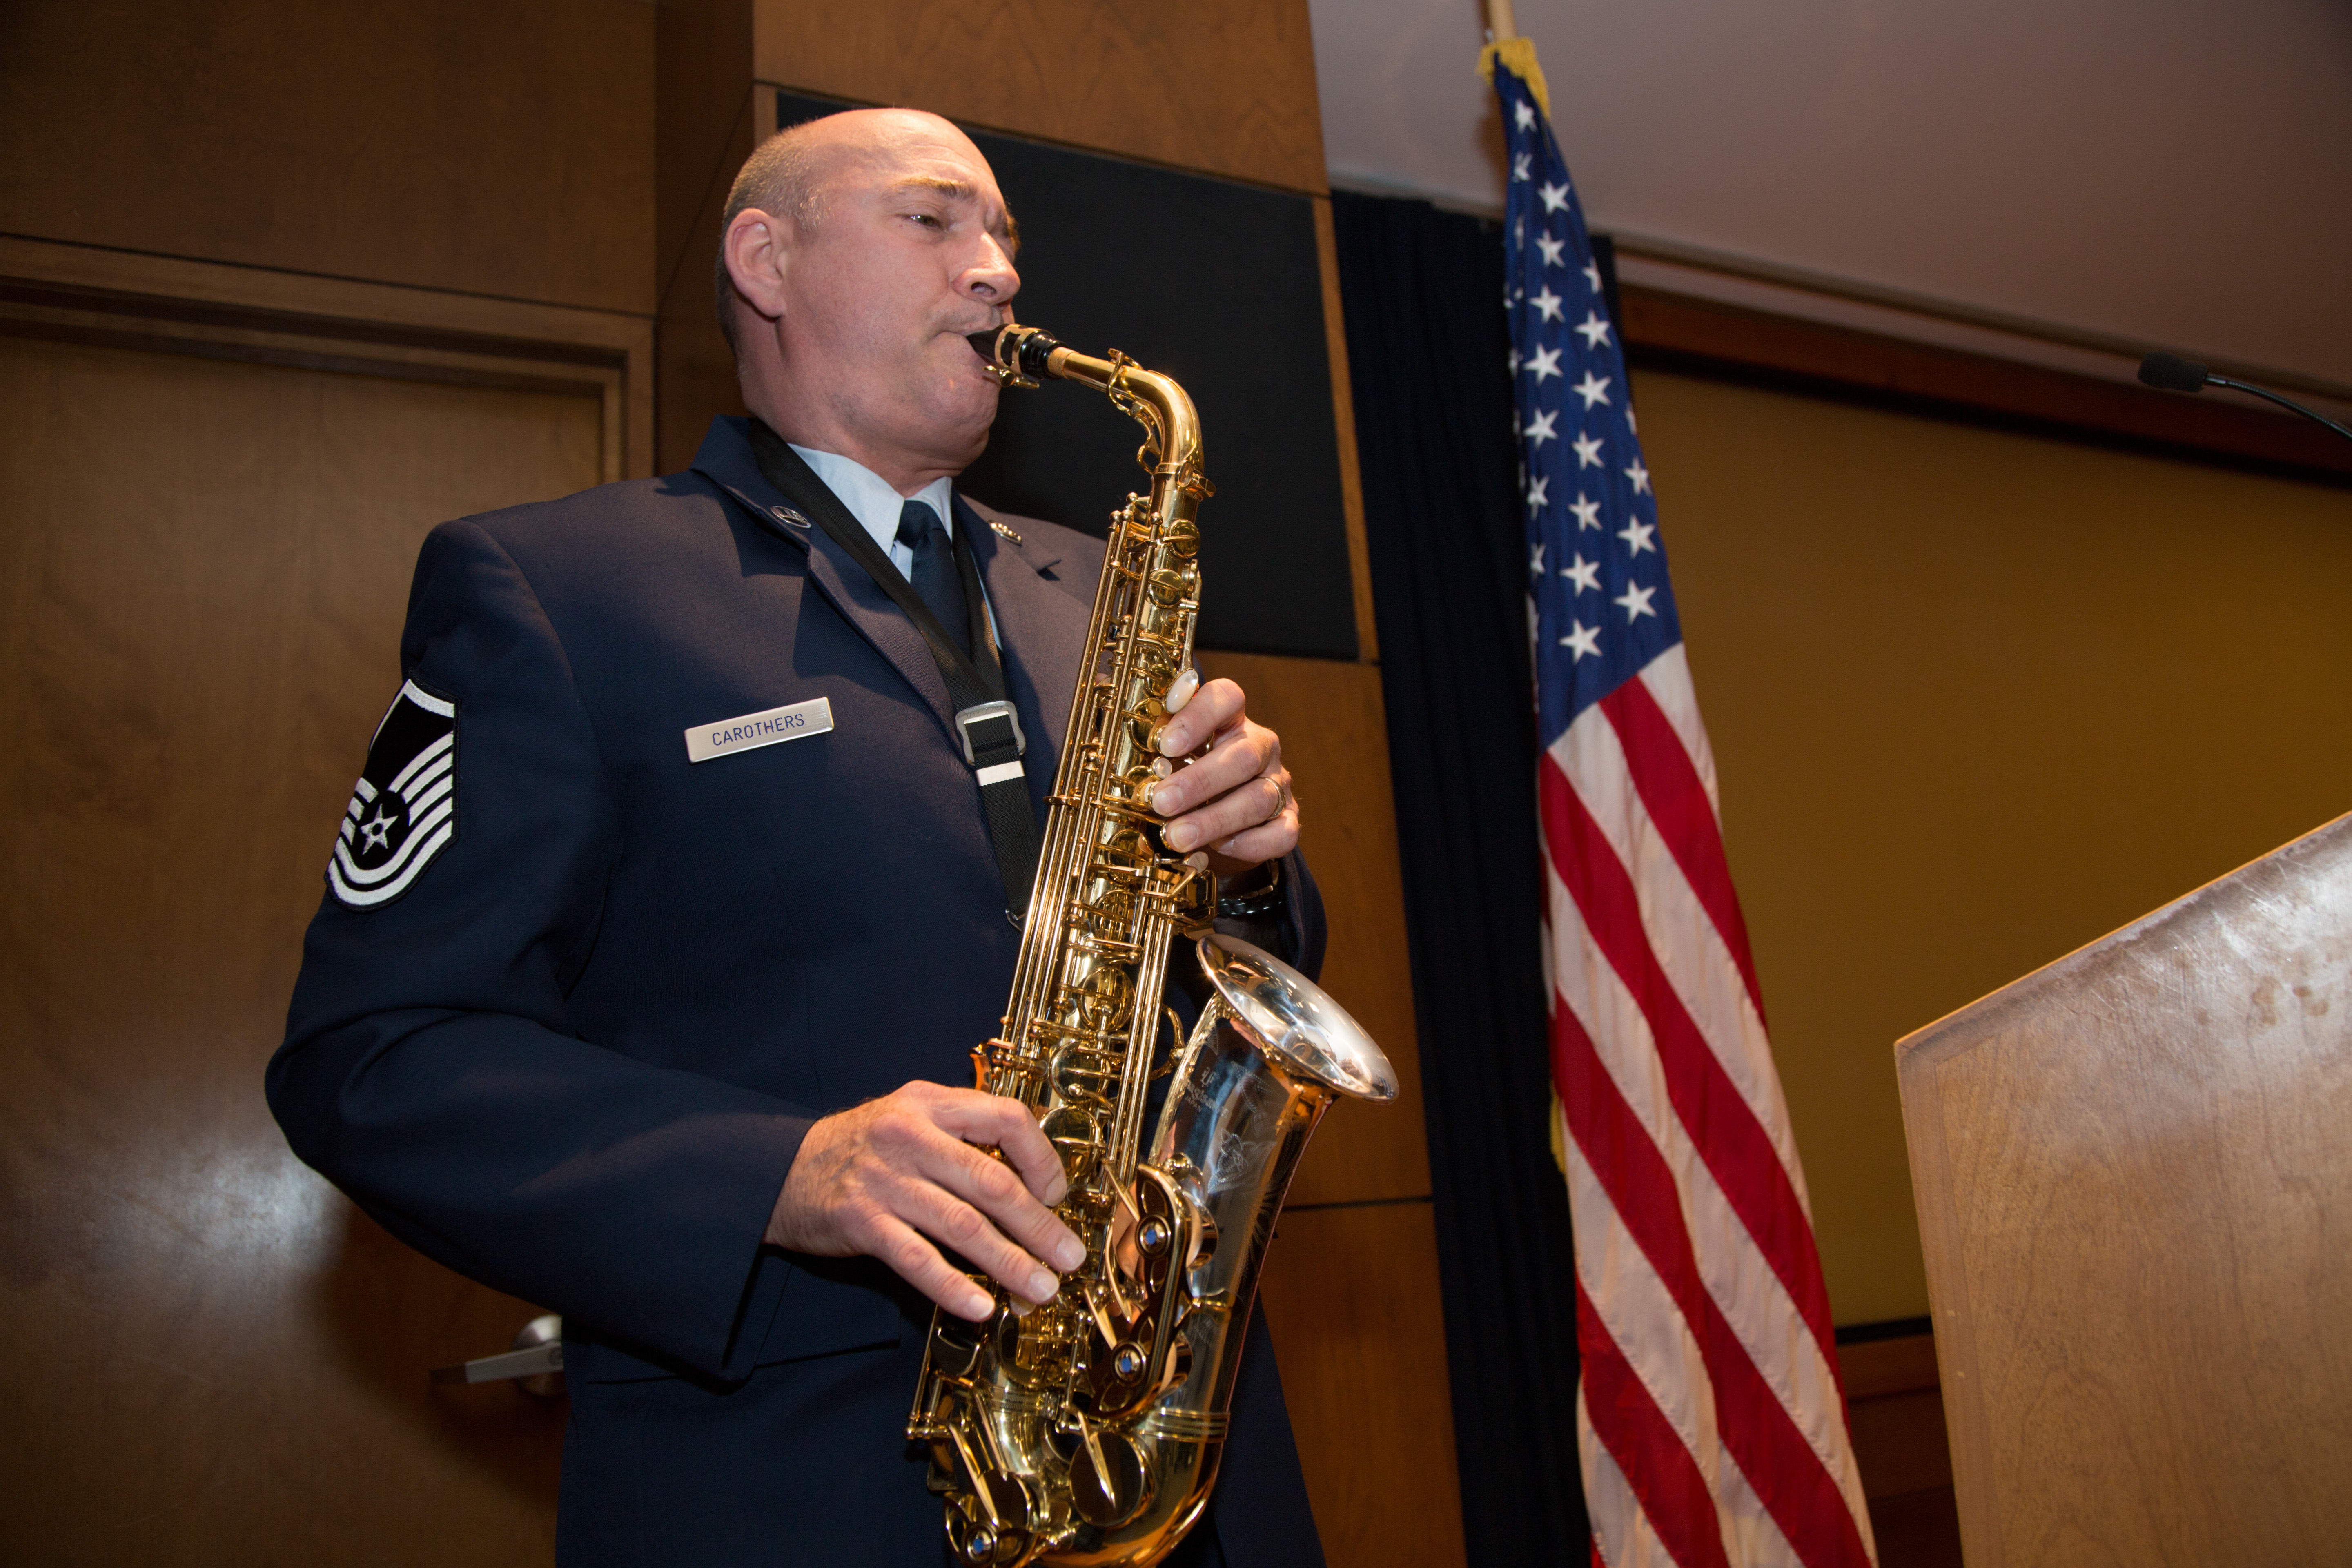
music, musical instrument, 2016, saxophone, 366, wind instrument, brass instrument